Cultural impact of Whitney Houston

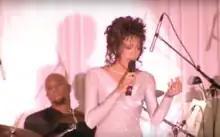
Houston performing at a state dinner in the White House honoring South African president Nelson Mandela in 1994

Houston won numerous accolades throughout her career, including two Emmy Awards, eight Grammy Awards (including two Grammy Hall of Fame honors), 14 World Music Awards, 16 "Billboard" Music Awards (36 "Billboard" awards in all) and 22 American Music Awards. Houston currently holds the record for most American Music Awards in a single night with eight, a record for a woman and tied in general with fellow musician Michael Jackson. Houston was the first artist to win more than 11 "Billboard" Music Awards in one night at its fourth annual ceremony in 1993, which set a "Guinness World Record" at the time. Houston continues to hold the record for the most WMAs won in a single year, winning five trophies at the sixth World Music Awards in 1994. In 2008, "Billboard" magazine released a list of the Hot 100 All-Time Top Artists to celebrate the US singles chart's 50th anniversary, ranking Houston at number nine. In November 2010, "Billboard" released its "Top 50 R&B/Hip-Hop Artists of the Past 25 Years" list and ranked Houston at number three who not only went on to earn eight number-one singles on the R&B/Hip-Hop Songs chart, but also landed five number ones on R&B/Hip-Hop Albums.